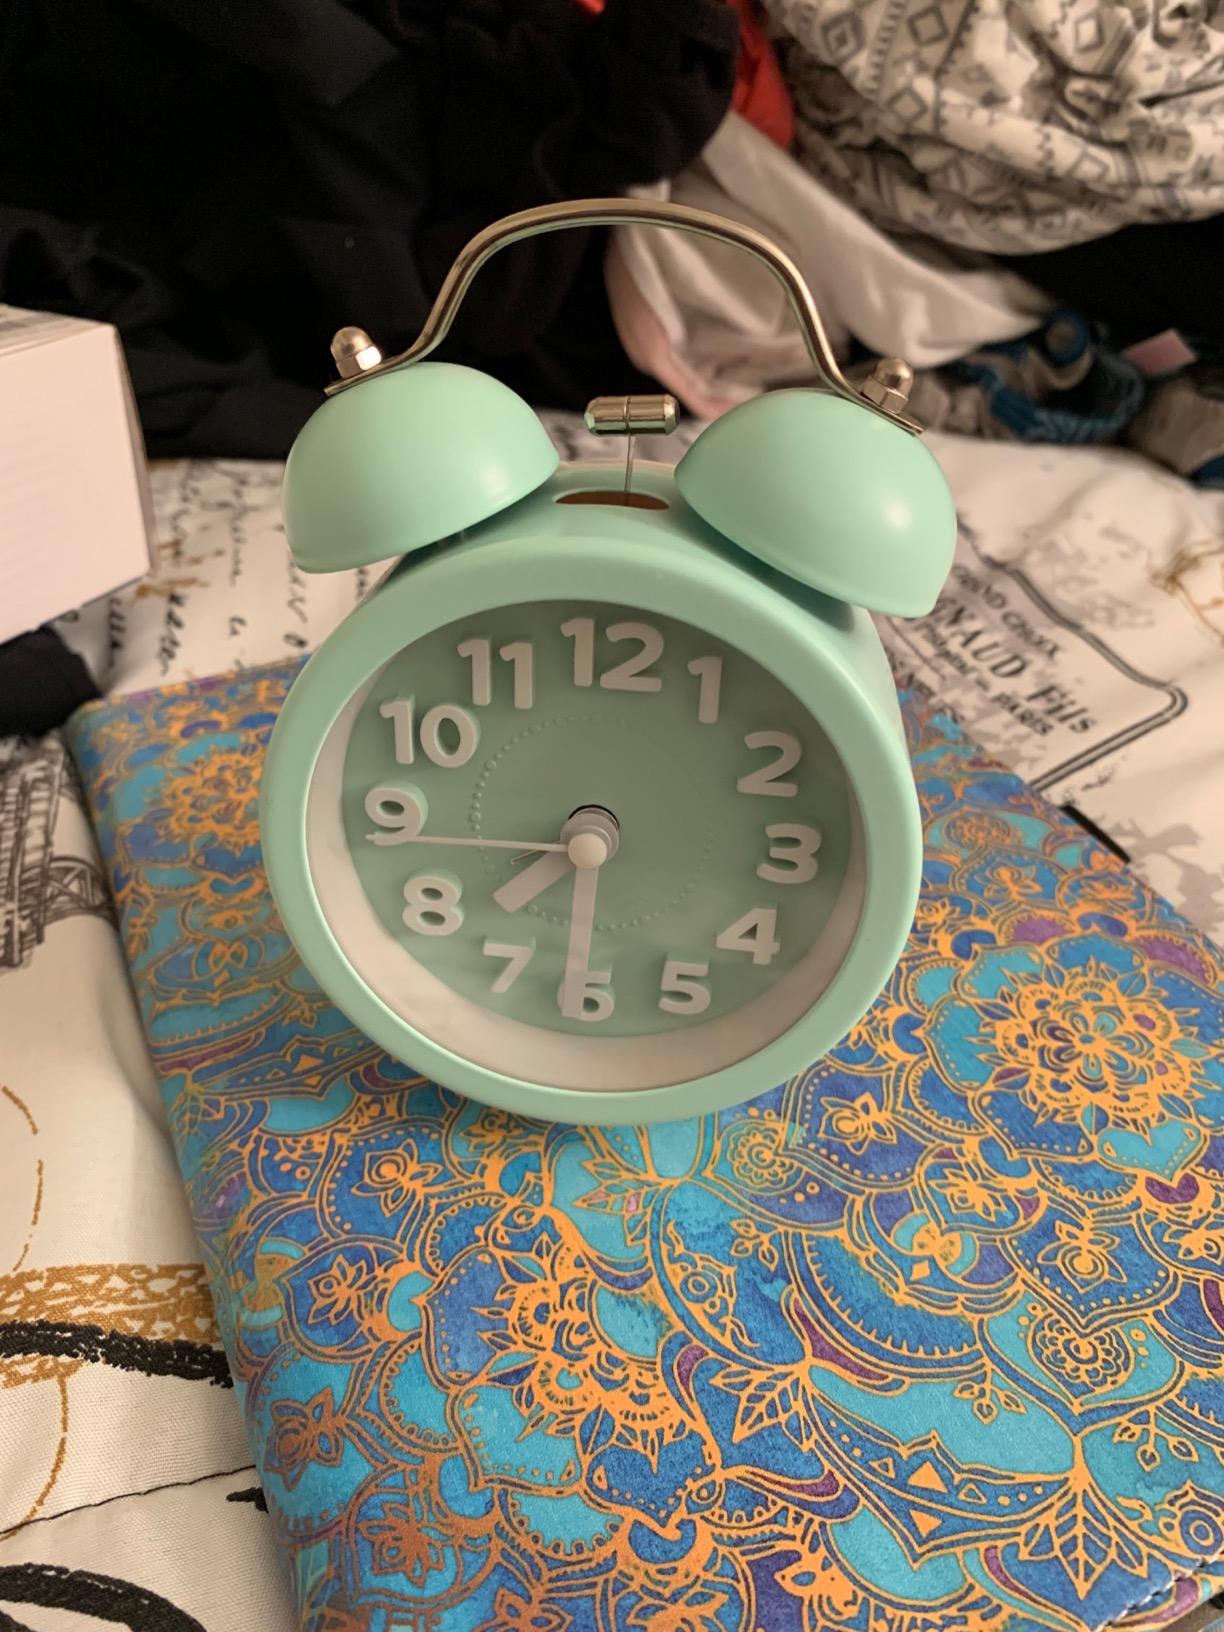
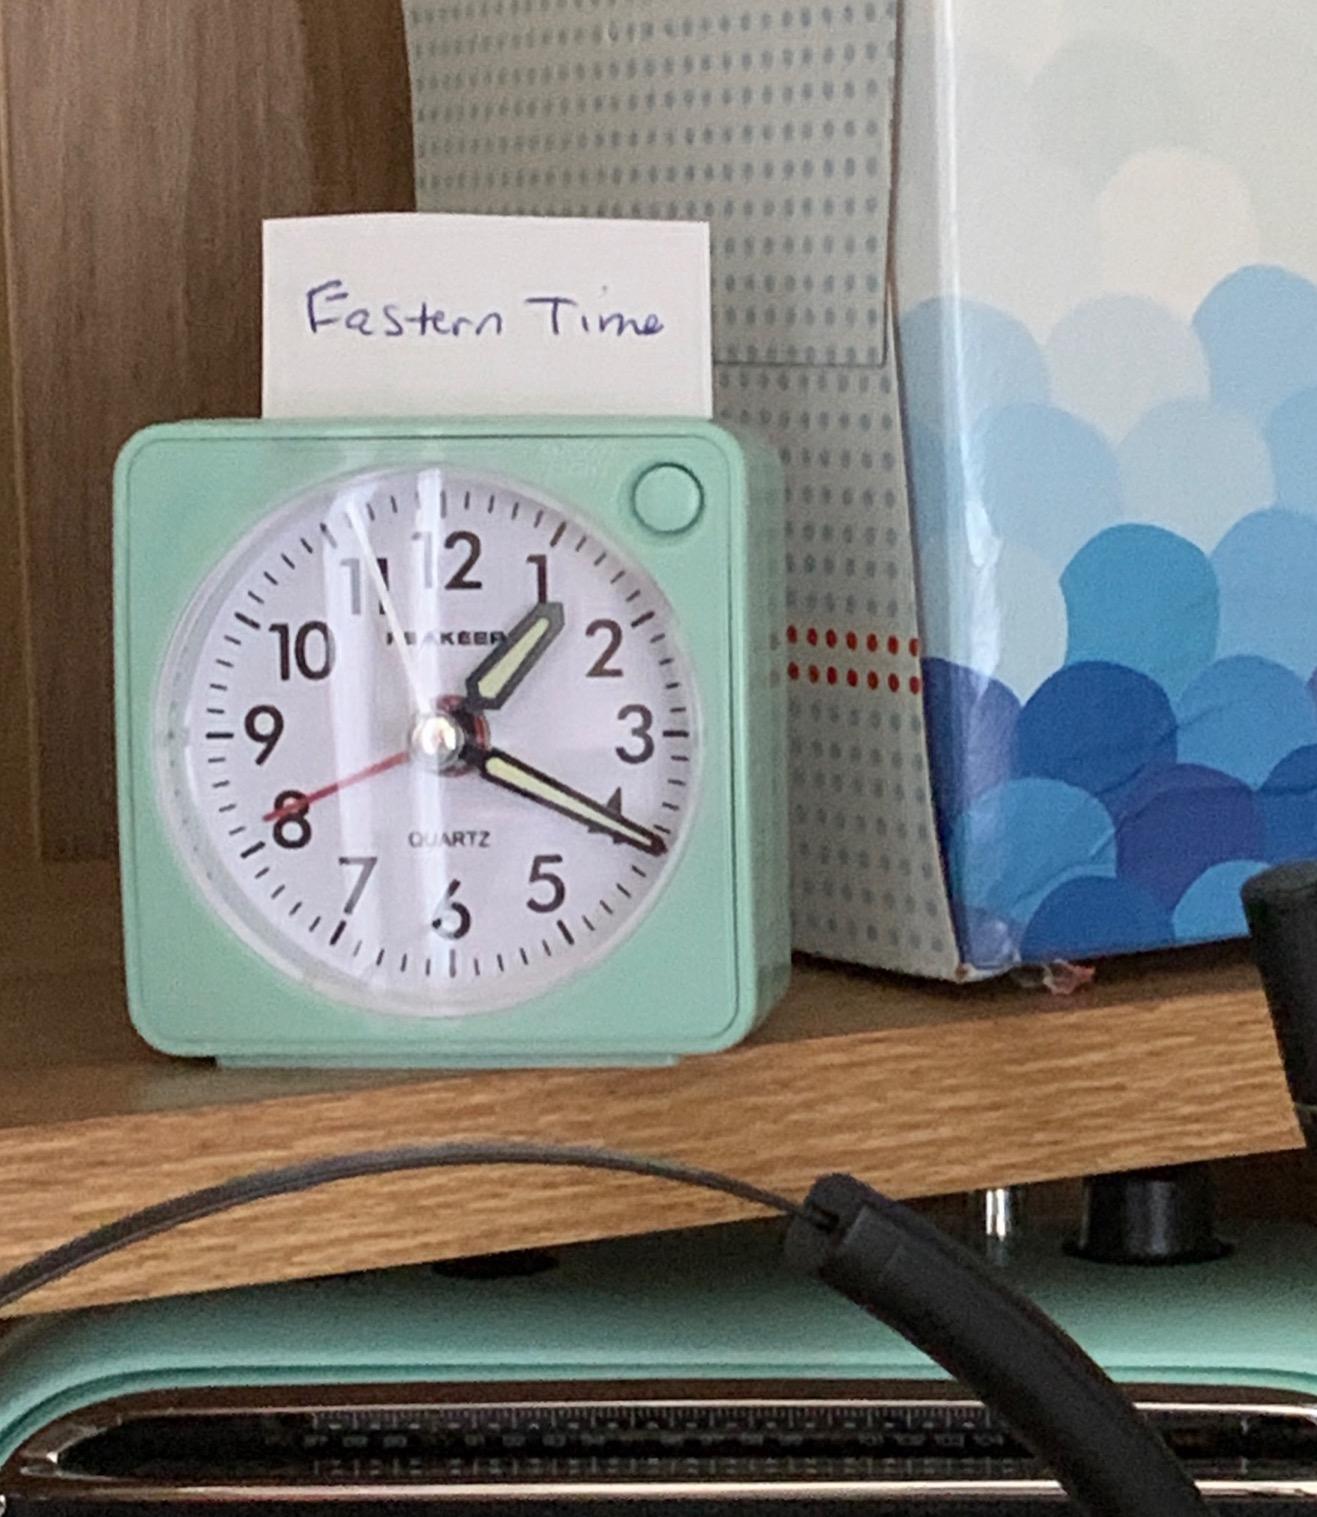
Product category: clock
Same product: no